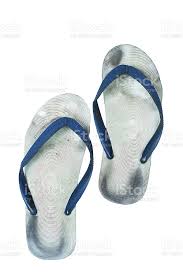
Waste category: shoes